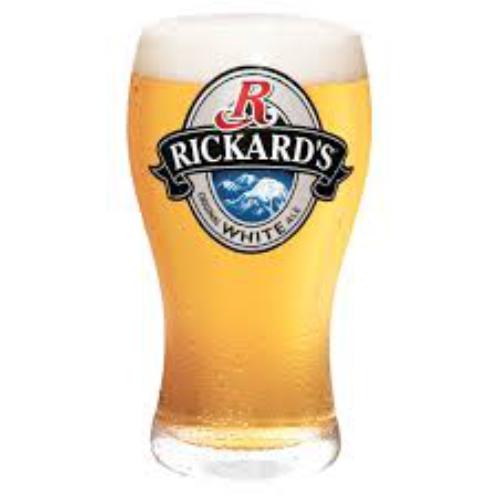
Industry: Food